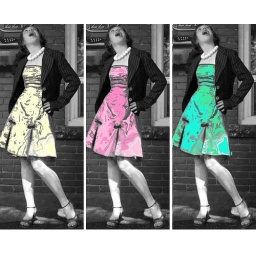
girl in dress